Army Ranger School

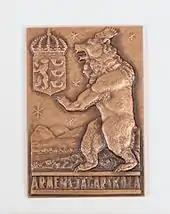
Plaque in bronze for the Army Ranger School.

The Army Ranger School has its origins in the Ski Battalion which in 1910 was established in Boden as Norrbotten Regiment's 4th battalion. 372 conscripts from Sweden's then 25 enrollment areas enrolled in Boden for training in winter conditions. The Ski Battalion remained until 1943, when the Norrbotten Regiment's Ranger Battalion in Kiruna ("Norrbottens regementes jägarbataljon i Kiruna", I 19 K) was raised. After the German invasion of Norway on 9 April 1940 the Ski Battalion operated in the fell areas along the Norway–Sweden border as well as the subsequent Ranger Battalion did until the end of the war. One of the soldiers who served in the Ski Battalion during World War II was Sweden's future Supreme Commander Stig Synnergren.